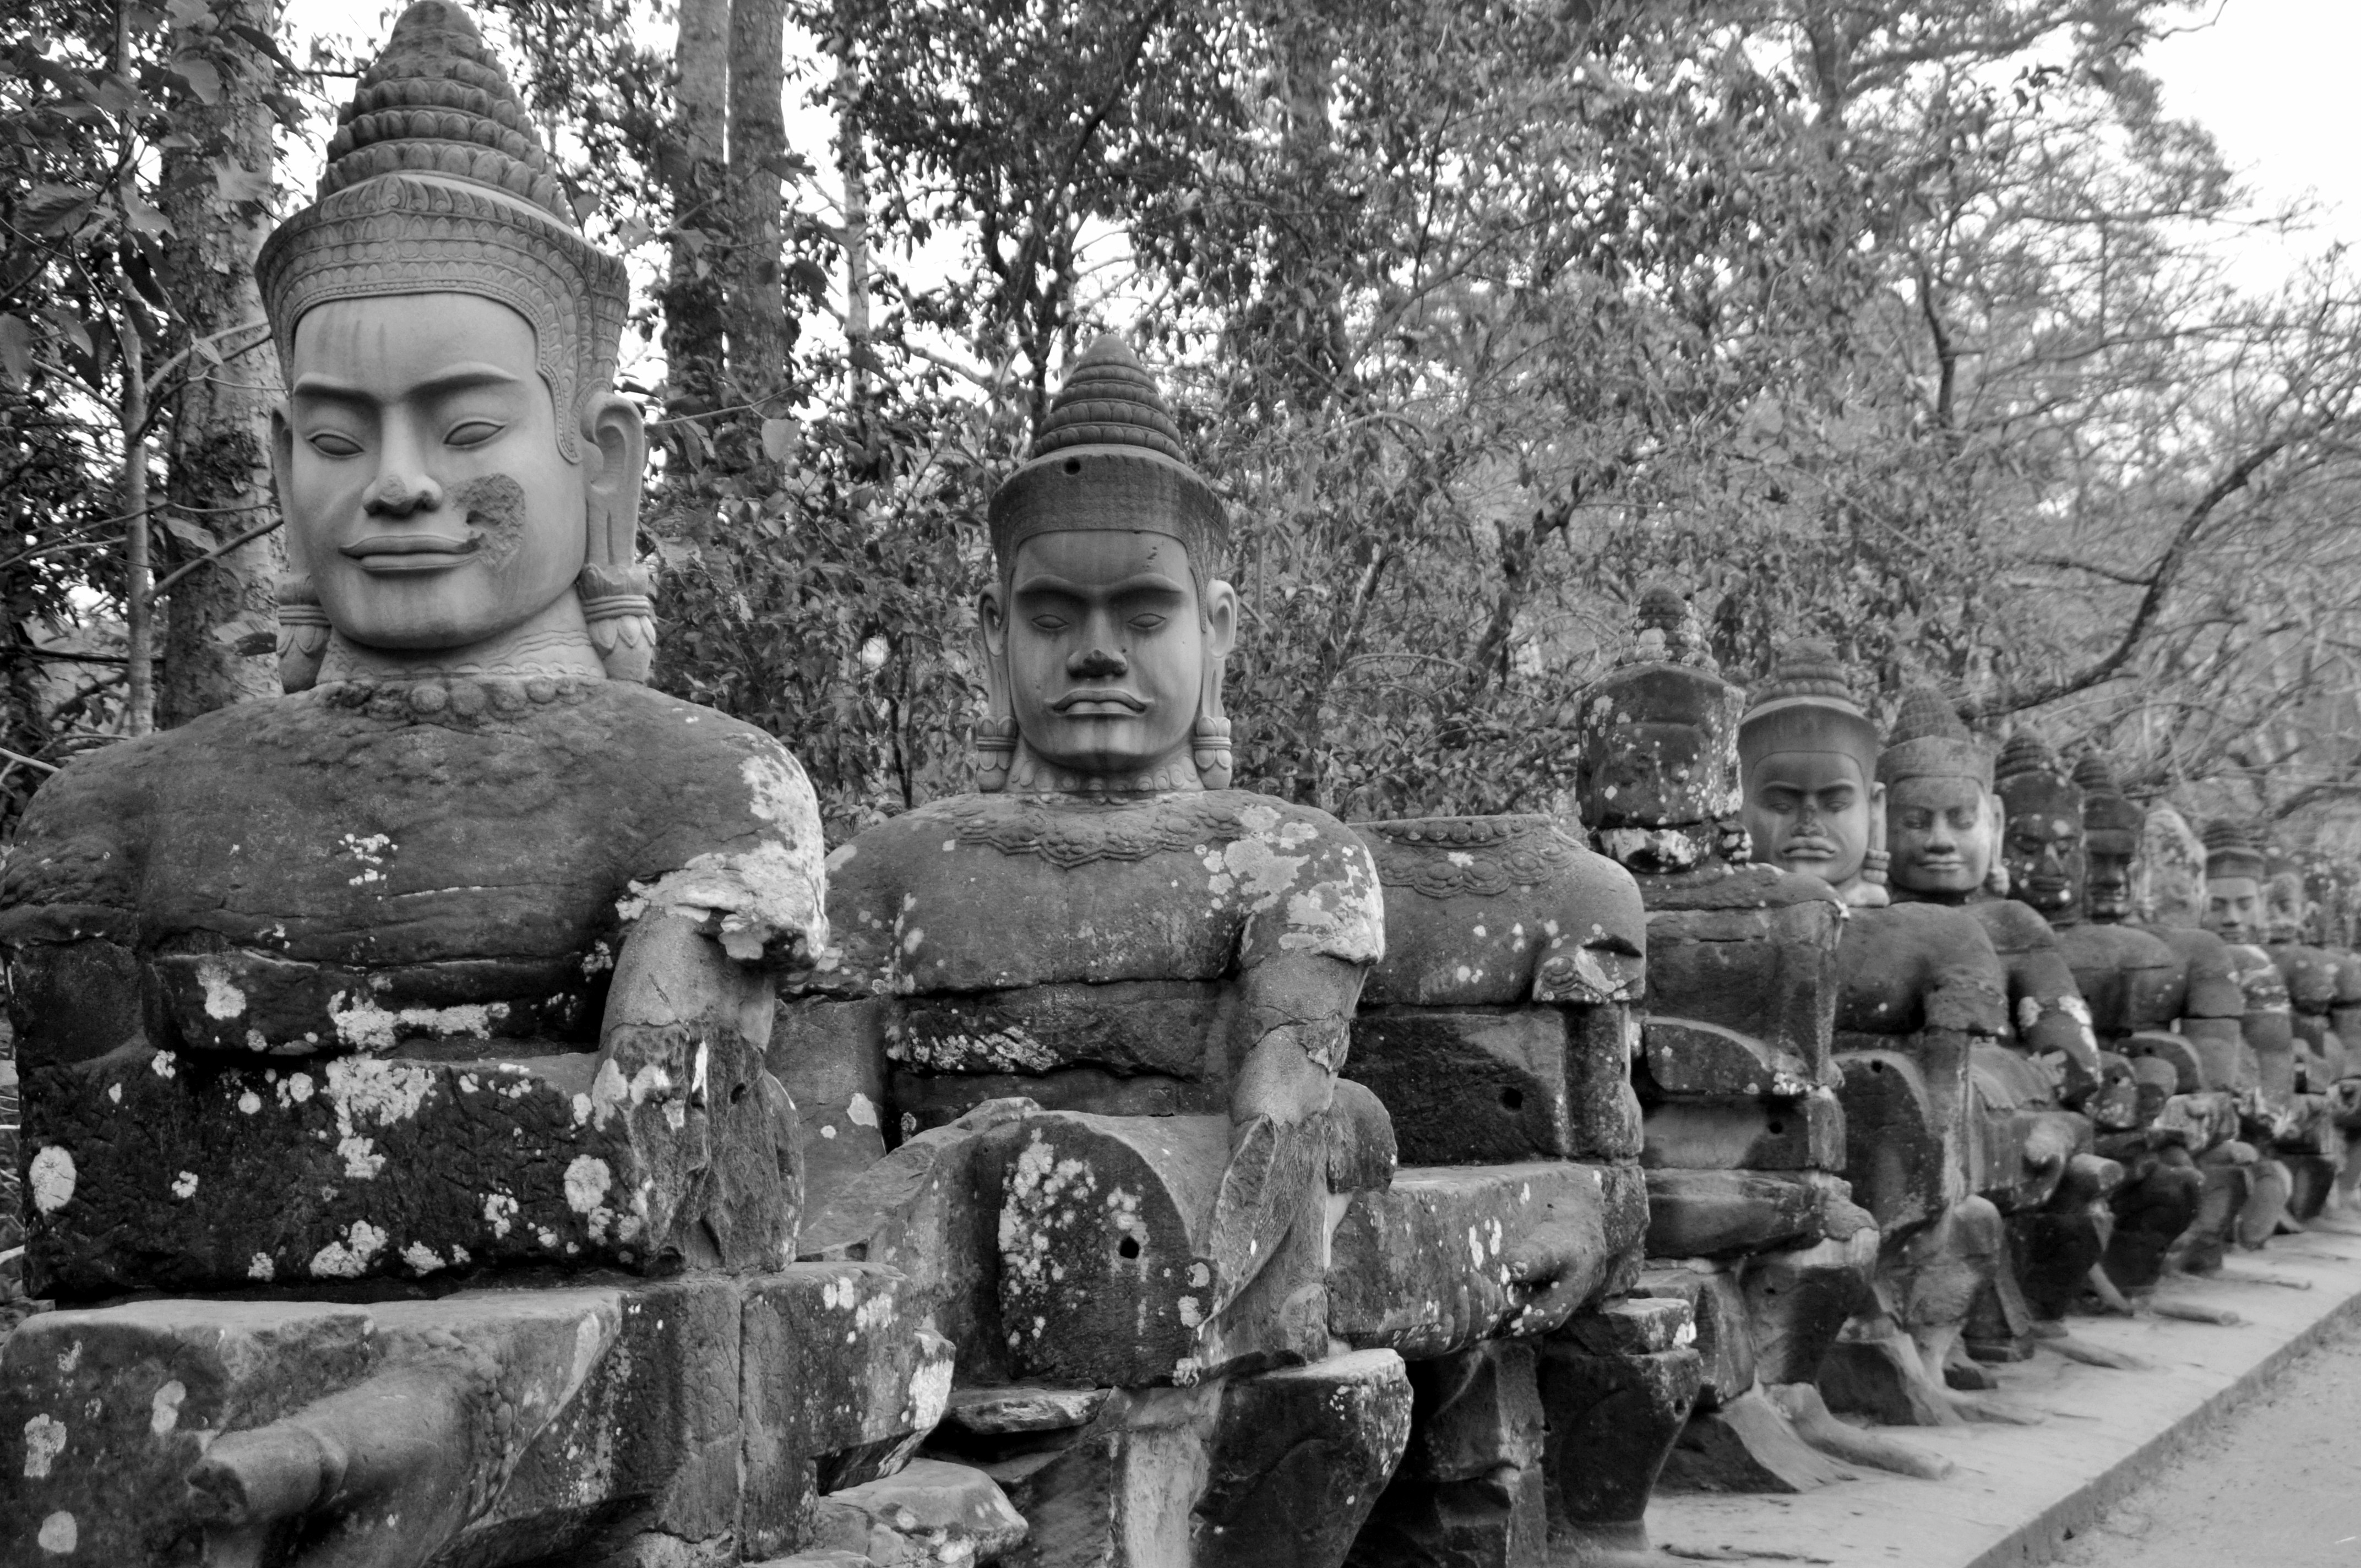
person, black and white, people, monument, military, statue, soldier, army, asia, monochrome, sculpture, temple, cambodia, history, angkor wat, historically, troop, angkor, khmer, unesco world heritage, temple complex, monochrome photography